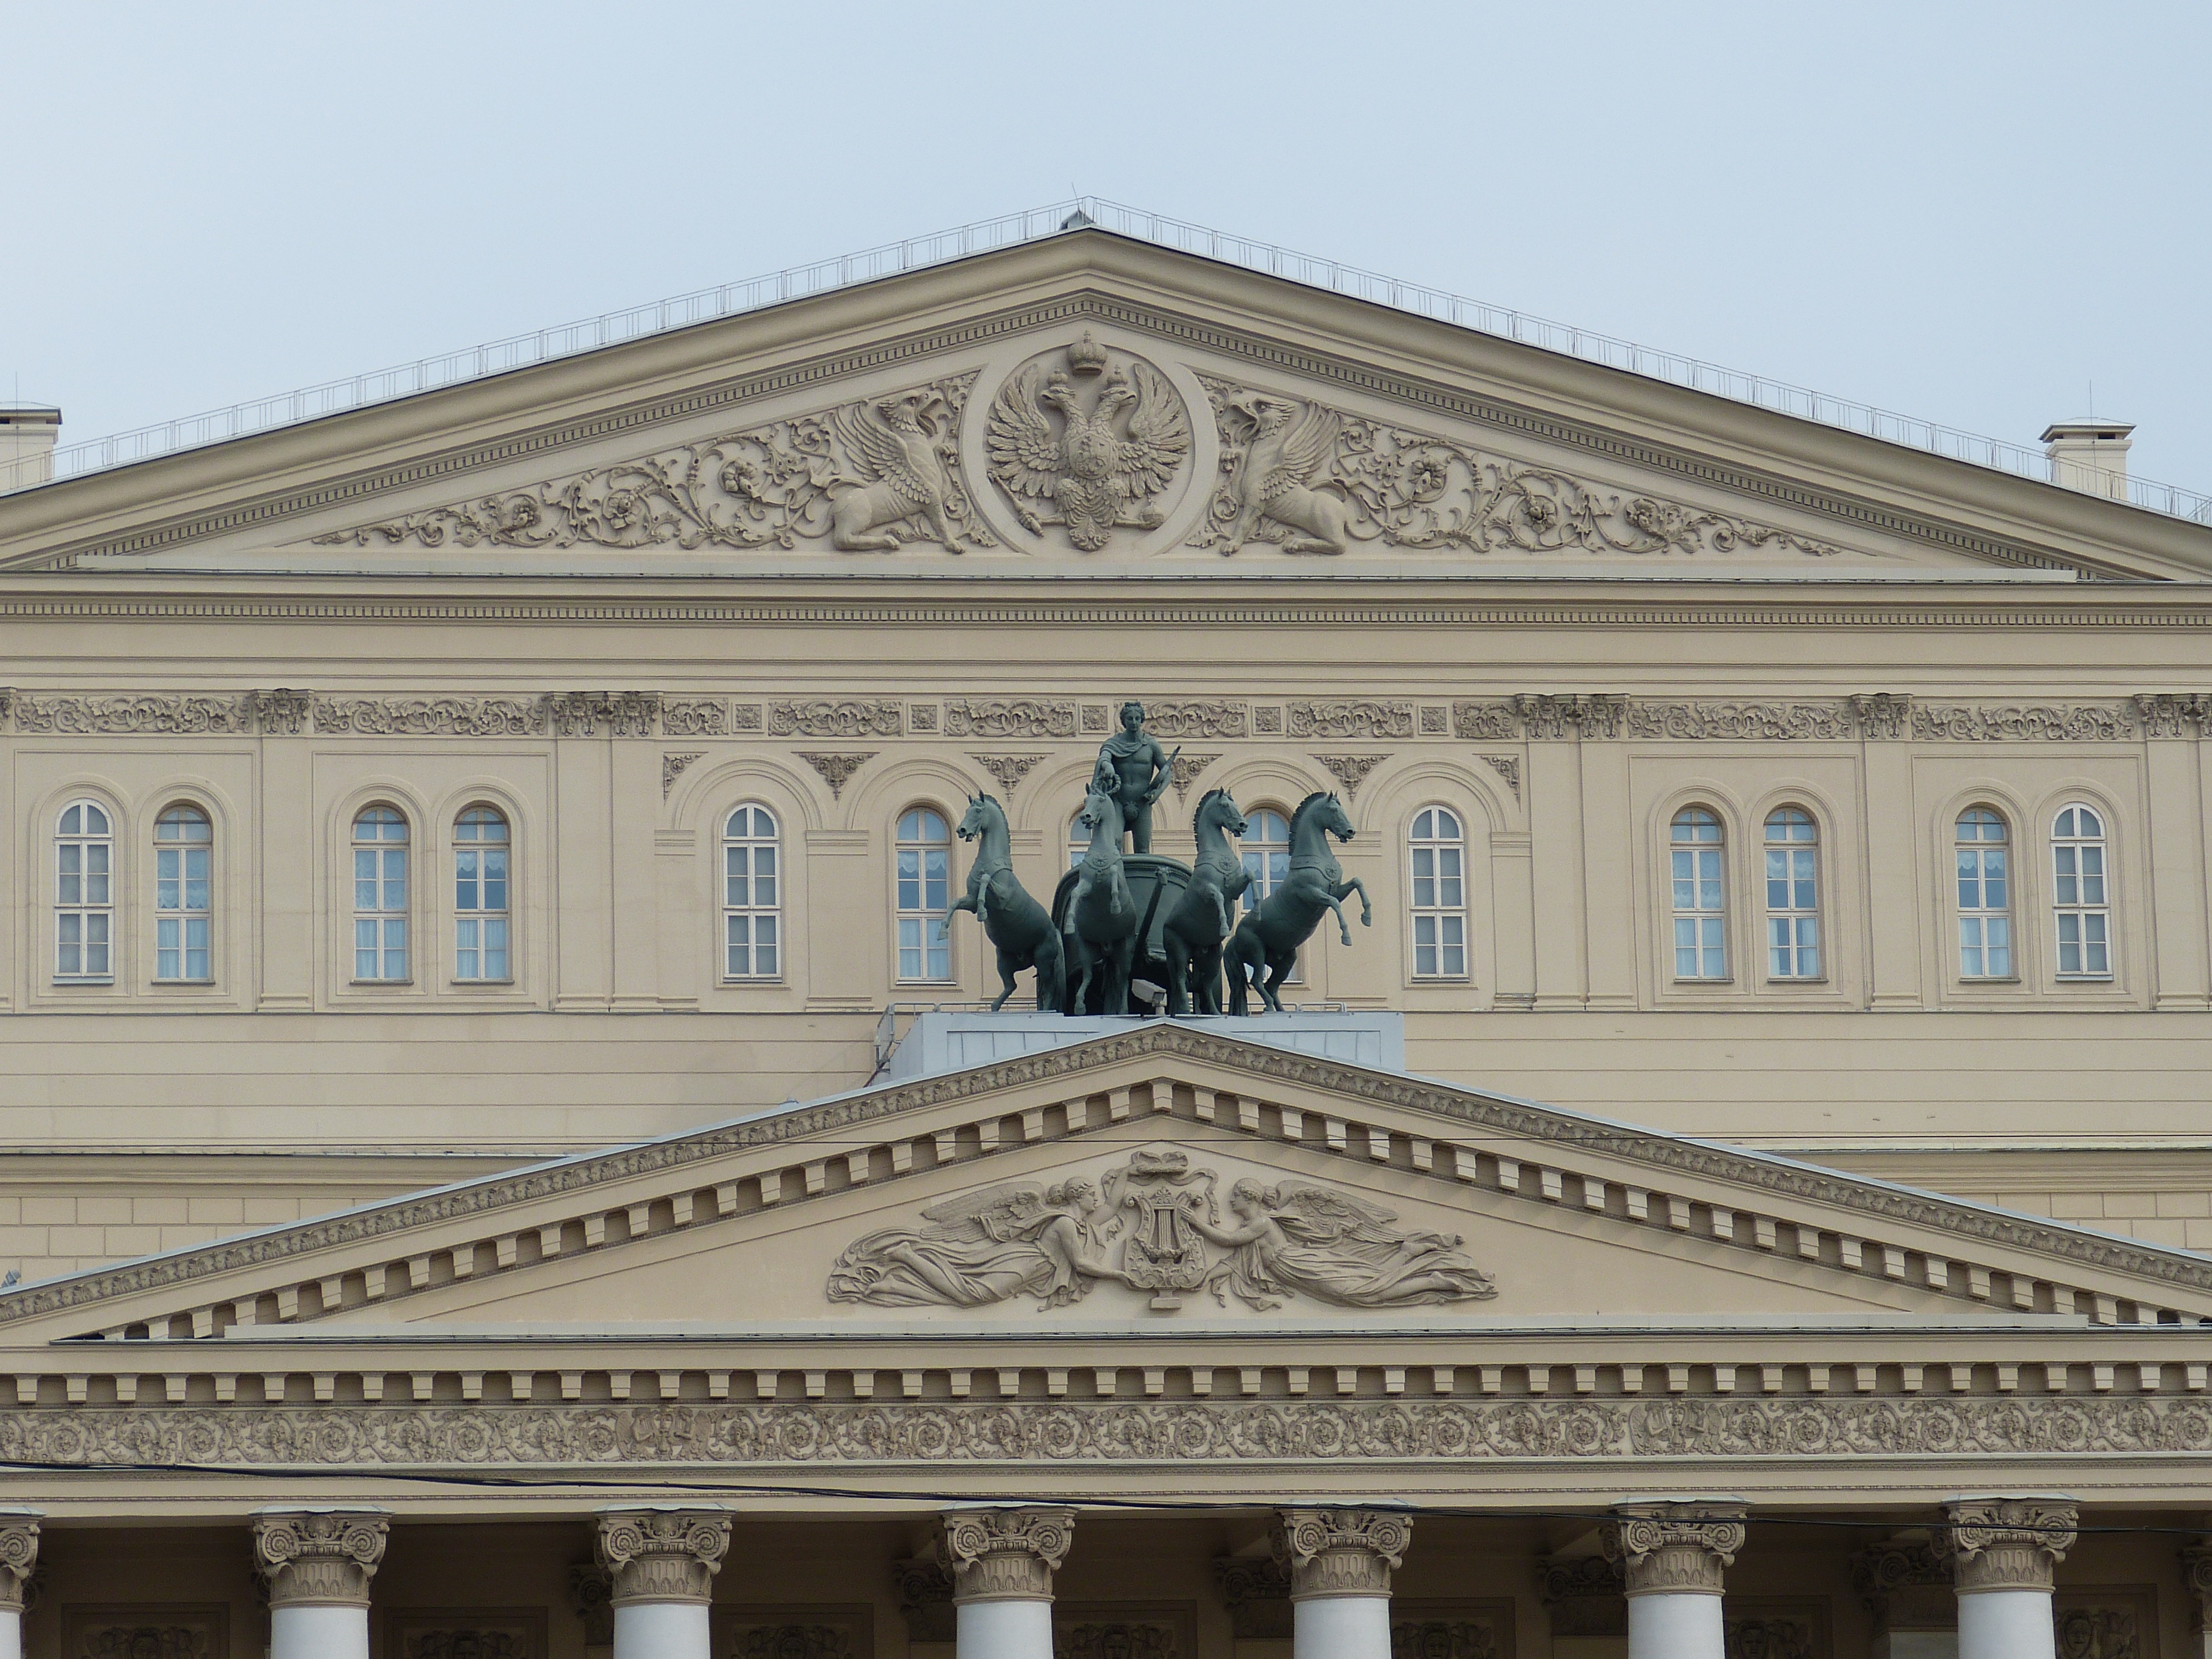
architecture, building, palace, opera house, landmark, facade, baptistery, capital, figure, synagogue, theater, moscow, tourist attraction, basilica, russia, historically, kremlin, quadriga, classical architecture, bolshoi, ancient roman architecture